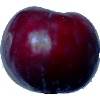
Label: Plum 2